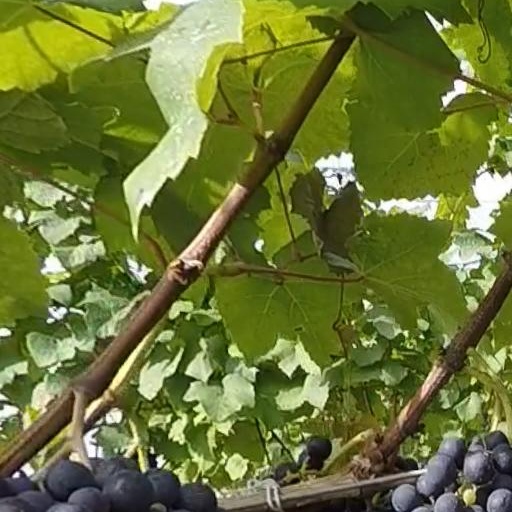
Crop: grape